Officina Profumo-Farmaceutica di Santa Maria Novella

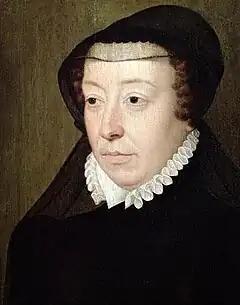
Catherine de Medicis, one of the pharmacy's early patrons

The Church of Santa Maria Novella and its monastery were established in 1221 outside the city gates of Florence. The monks began experimenting with herbs and flowers grown in the monastic garden, creating soothing balms, elixirs, and other medicaments. By 1381 an on-site infirmary was in operation, where the monks' products were used for treating themselves and Florentine patients. One of the products developed about this time was a distilled rose water intended to treat the plague, at the height of the Black Death.